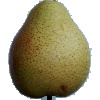
Label: pear_forelle